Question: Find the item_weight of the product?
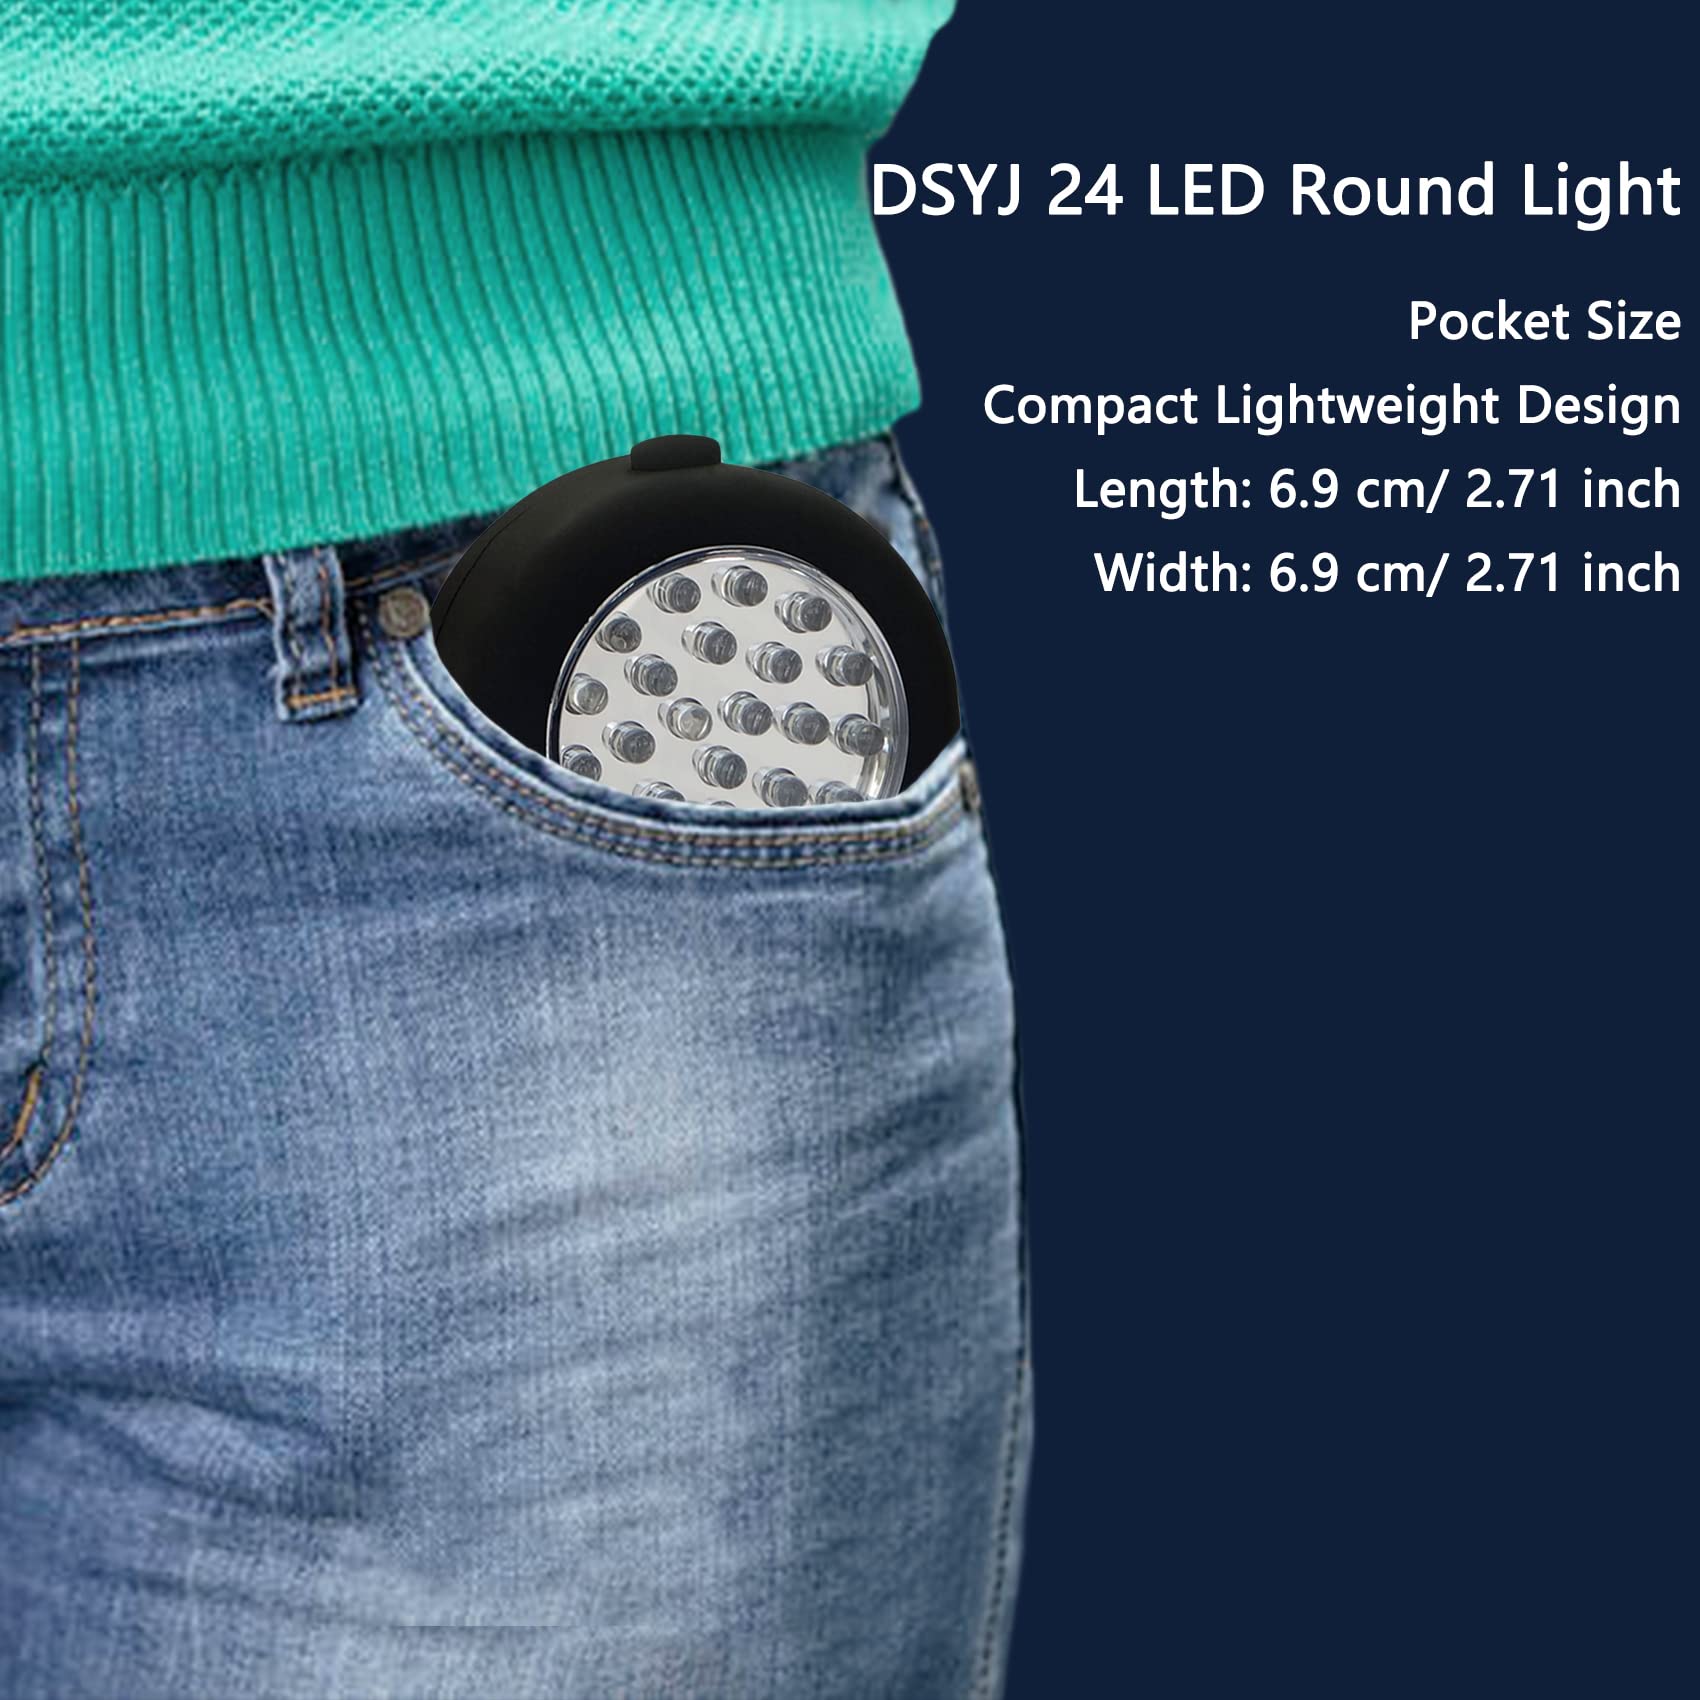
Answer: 24.0 pound